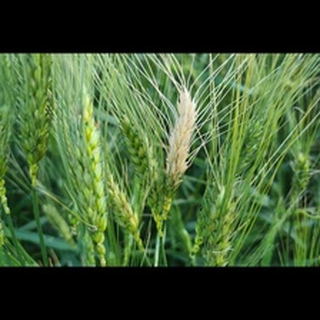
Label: wheat_blast